Luan Cândido

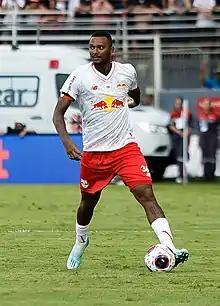
Luan Cândido with Red Bull Bragantino in 2023

Luan Cândido de Almeida (born 2 February 2001) is a Brazilian footballer who plays as a left-back for Grêmio, on loan from Red Bull Bragantino. He was included in The Guardian's "Next Generation 2018".